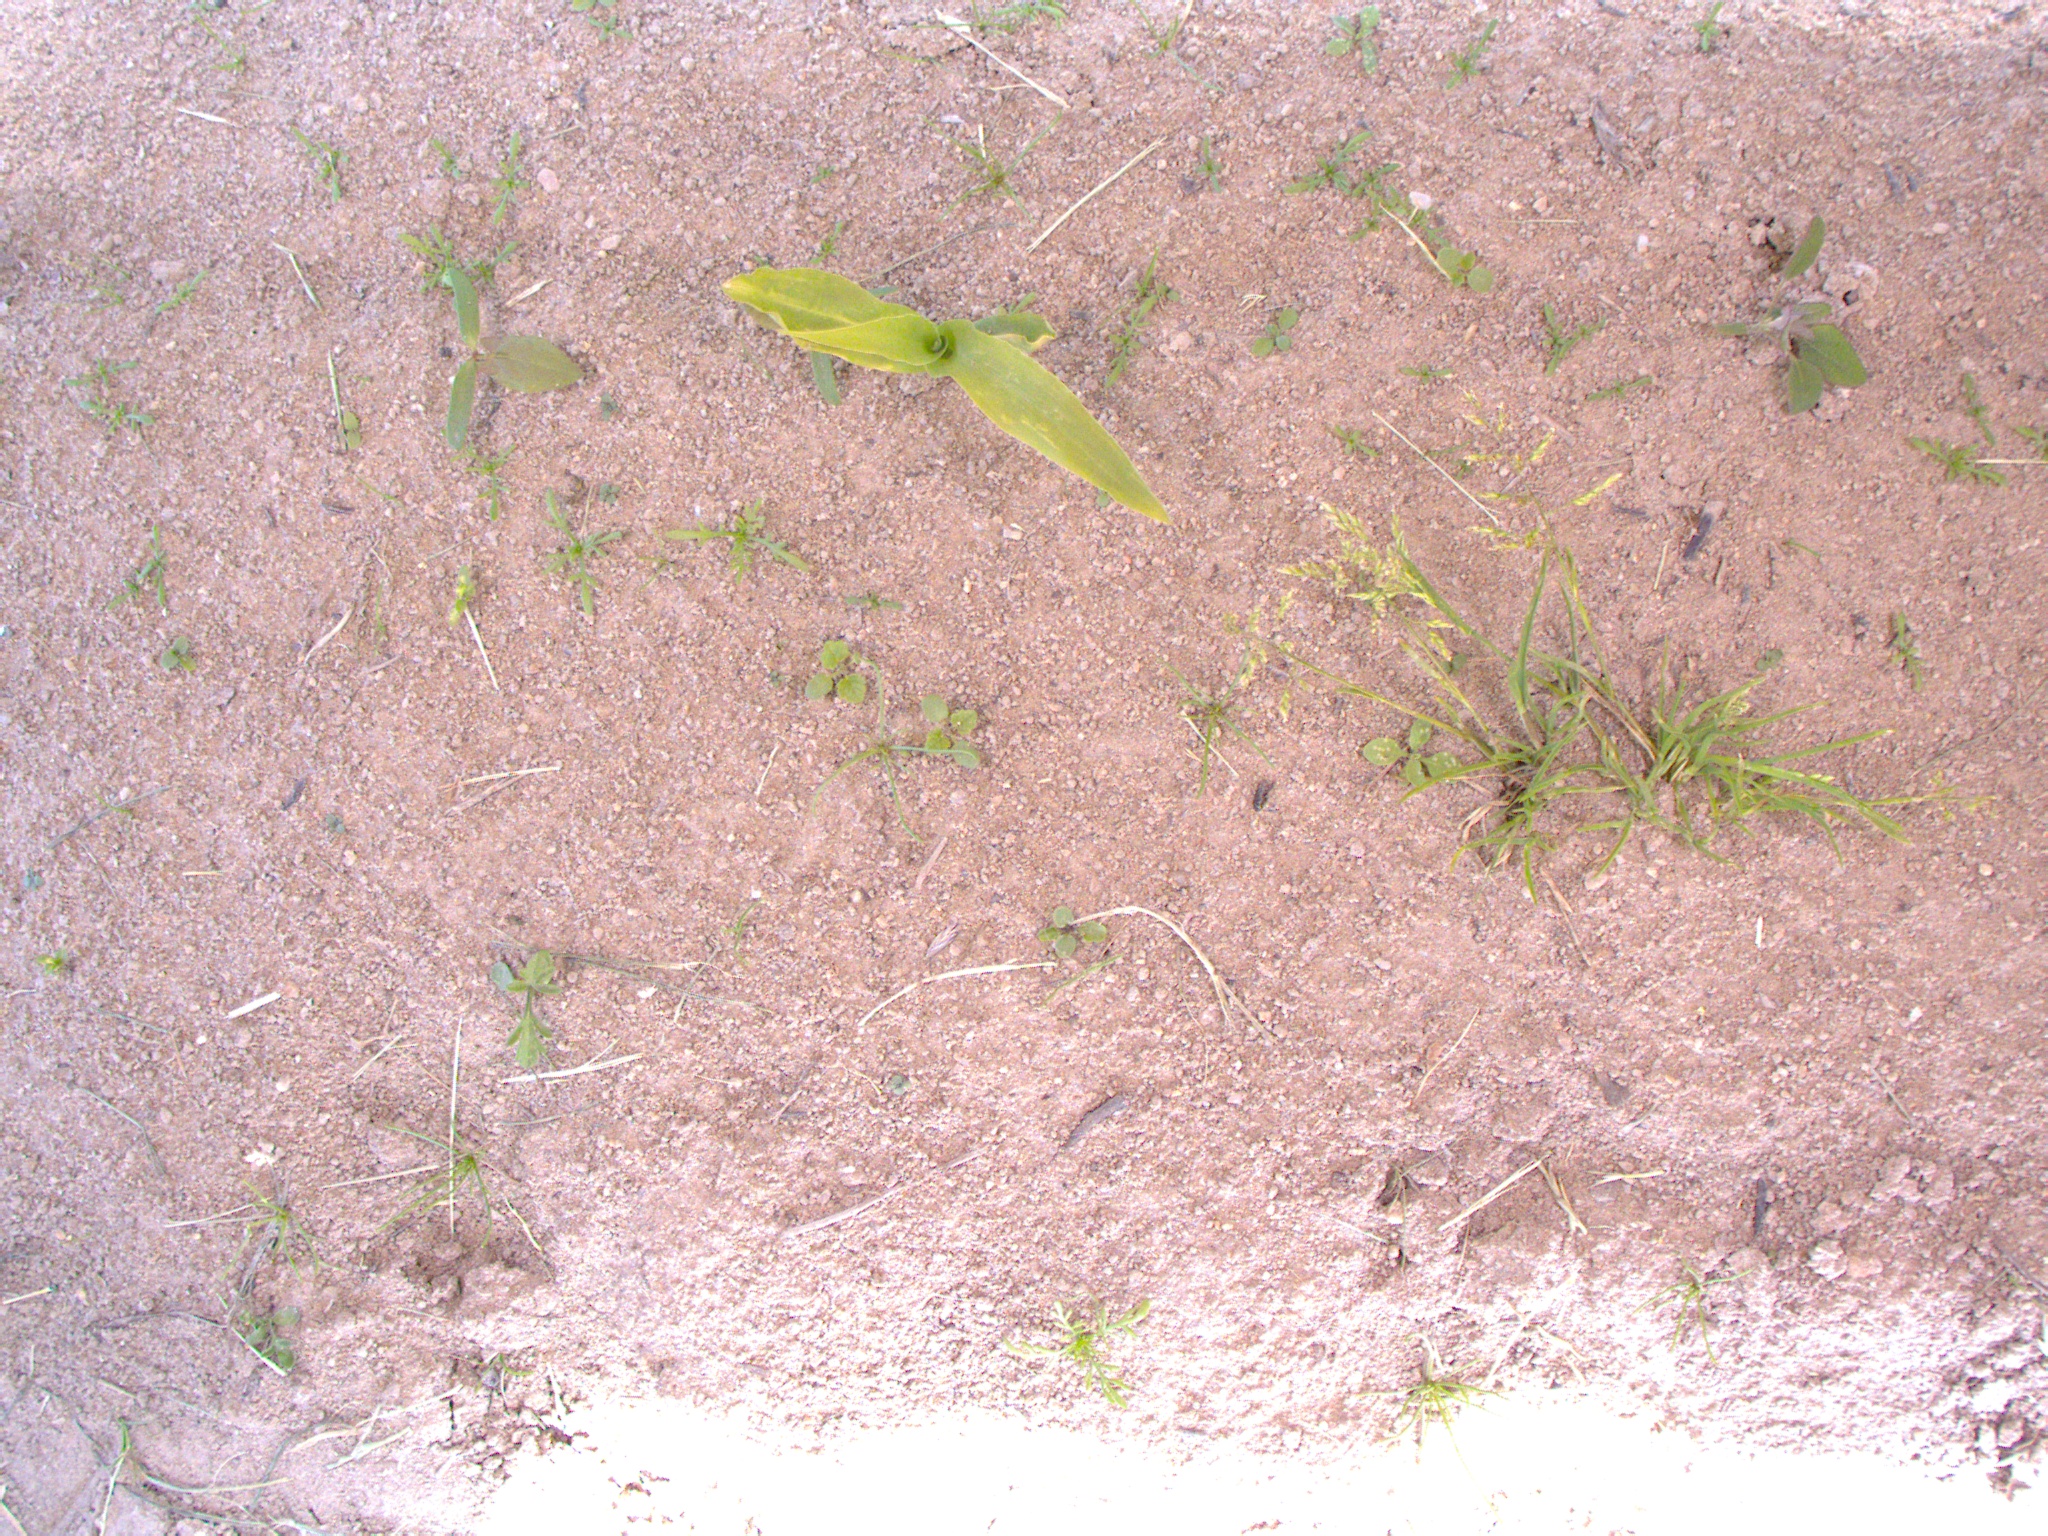
Crop: maize
Objects: maize, stem_maize